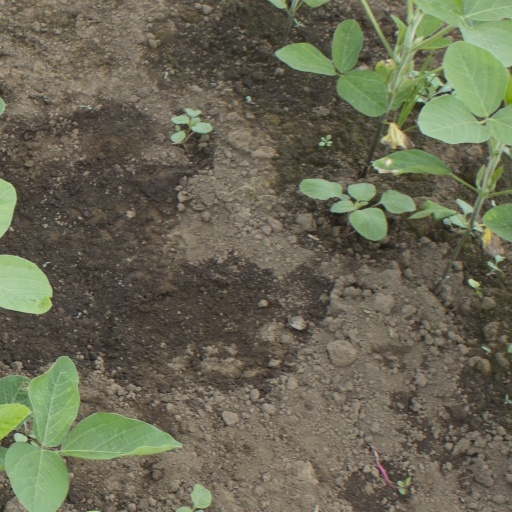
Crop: soybean